Hans Herrmann

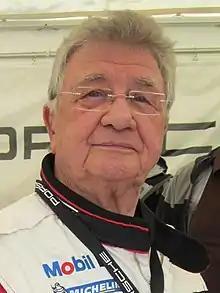
Herrmann in 2011

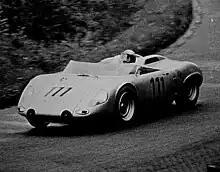
Hans Herrmann driving RS 61 at the Nürburgring 1962

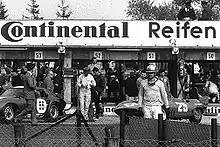
Hans Herrmann before the start of the 1965 1000km Nürburgring, behind him the Fiat Abarth

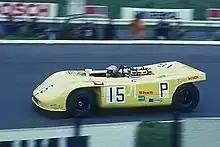
Hans Herrmann drives the 1970 Porsche 908/03

Hans Herrmann (born 23 February 1928) is a retired Formula One and sports car racing driver from Stuttgart, Germany.